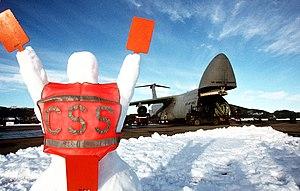
La base aérienne de Værnes est une base aérienne de la force aérienne royale norvégienne située dans la municipalité de Stjørdal dans la région de Trøndelag, en Norvège. Elle est co-implantée avec l'aéroport de Trondheim Værnes, qui est détenu et exploité par Avinor. En tant que base aérienne, l'aérodrome est principalement utilisé pour le Marine Corps Preposition Program Norway, qui implique les forces armées américaines stationnant du matériel à Værnes et sur d'autres installations dans la région de Trondheim au centre de la Norvège. Les installations militaires de Værnes peuvent accueillir jusqu'à six avions de la taille d'un C-5 Galaxy, et les casernes peuvent accueillir 1 200 soldats. Elle abrite également la Garde Nationale, qui y possède son centre de formation, et le siège du district de Trøndelag. Auparavant, l'école de pilotage de l'armée de l'air était située à Værnes.